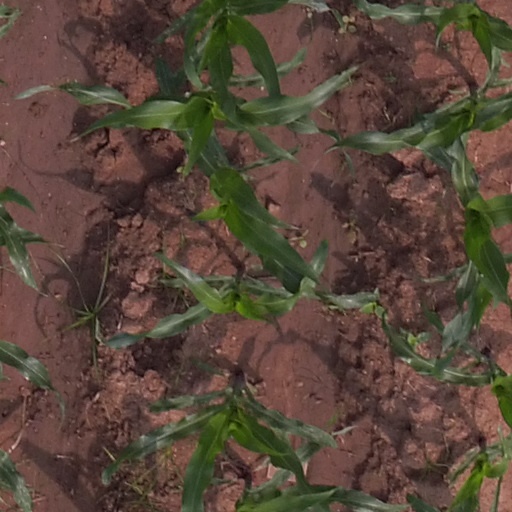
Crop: maize; corn